A Gest of Robyn Hode

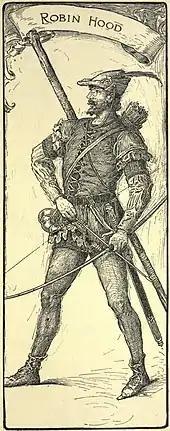
An iconic pose of Robin Hood, as illustrated by Louis Rhead

The Sheriff rides to London, and tells the King that Sir Richard is supporting the outlaw band. Furthermore, he tells the King, Sir Richard is using the outlaws to set himself up as lord of the north land. The King said he would be in Nottingham in two weeks, and that the Sheriff is to gather more archers from all over the countryside. In the meantime, Robin Hood returns to the greenwood, where Little John later joins him after his knee heals.